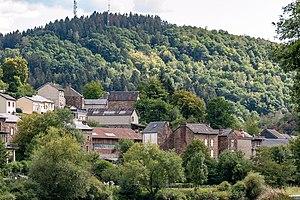
Les sommets ardennais autour de Monthermé
L’Ardenne est une région naturelle qui s'étend sur les territoires belge, français, luxembourgeois et allemand, située à l'est de la Meuse et de la Sambre et limitée au sud par les plaines de Lorraine et de Champagne. Le massif ardennais est une ancienne chaîne de montagnes.